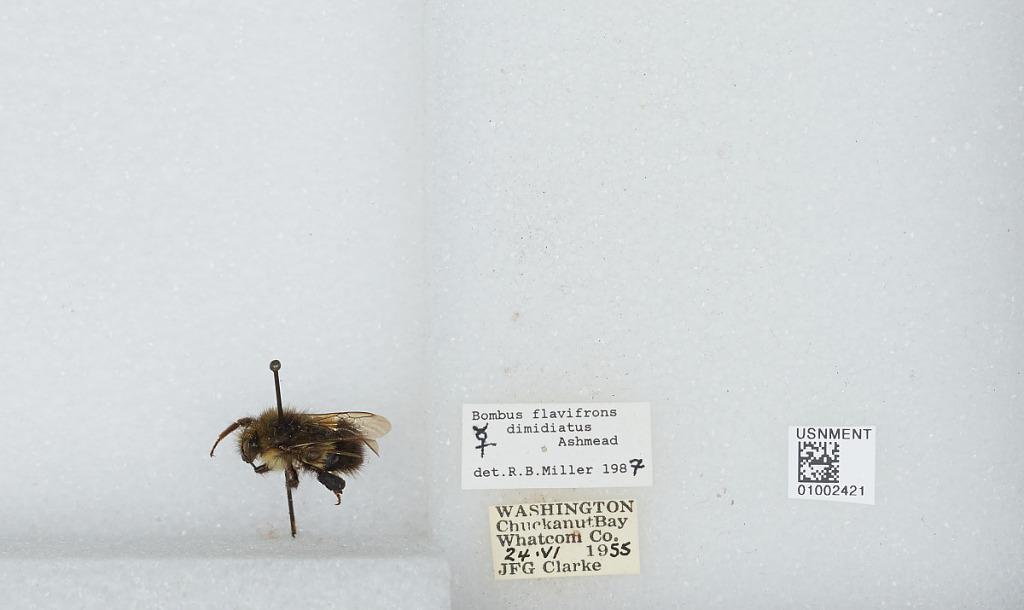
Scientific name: Bombus (Pyrobombus) flavifrons Cresson
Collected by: J. Clarke
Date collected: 1955-6-24
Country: United States
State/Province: Washington
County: Whatcom
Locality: Chuckanut Bay
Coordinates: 48.6833, -122.492
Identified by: Miller, R. B.